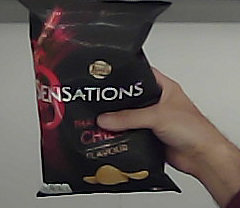
Product: lays_chill